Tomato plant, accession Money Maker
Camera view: bottom (45 deg); turntable rotation: 300 degrees
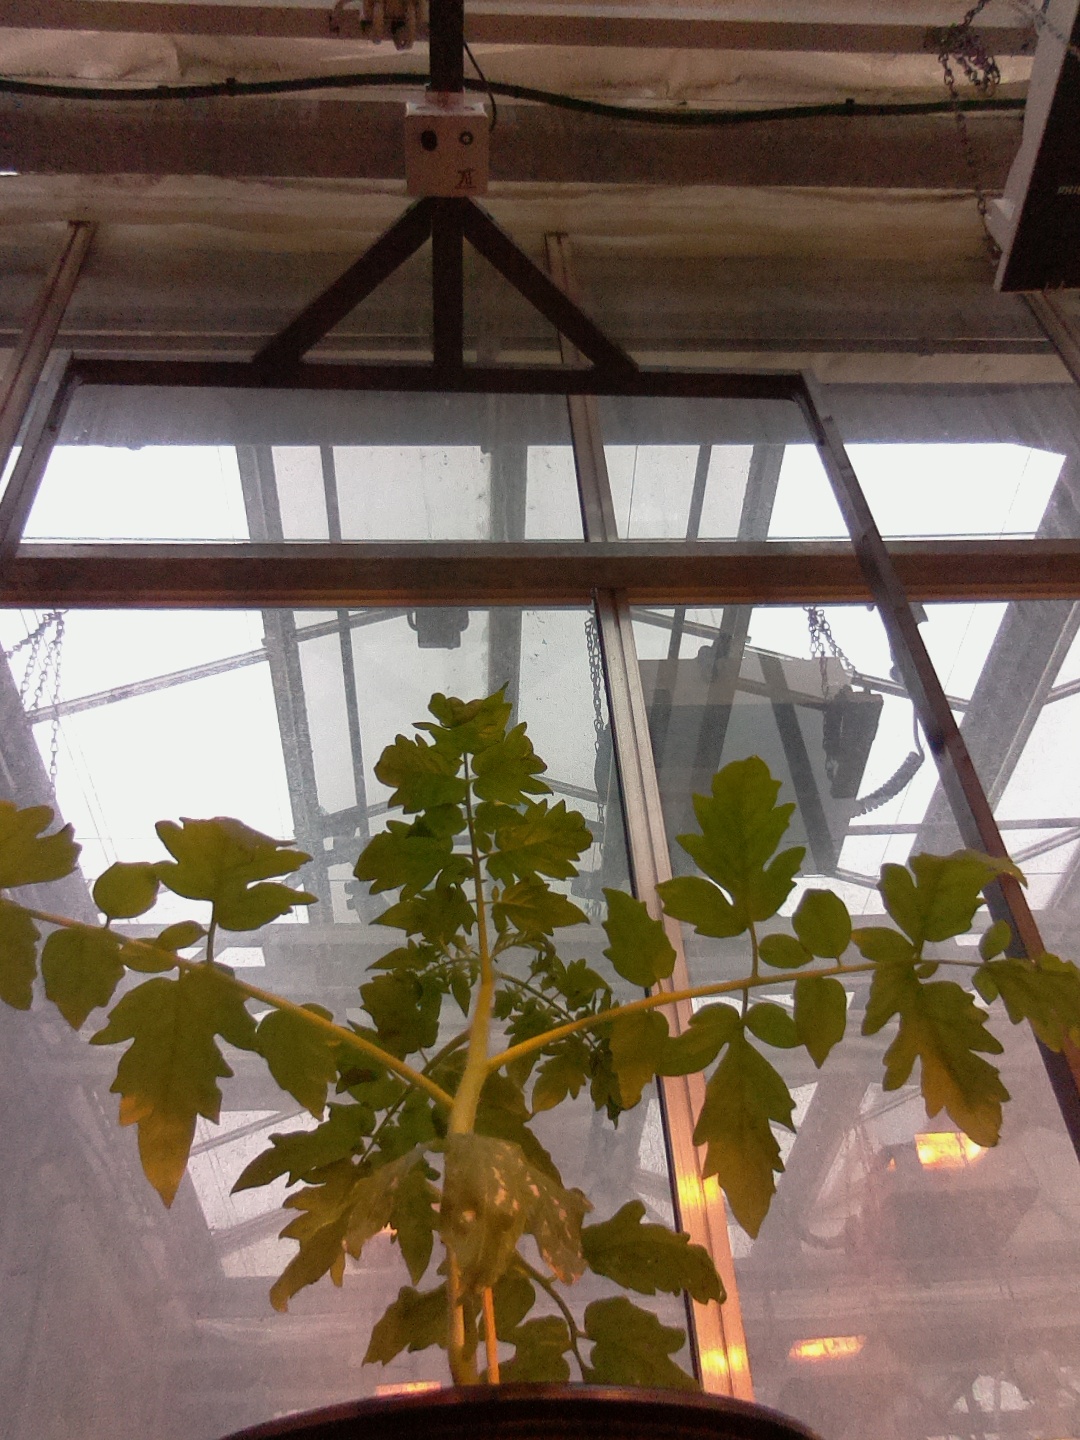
BBCH growth stage 13: 6 of true leaves visible